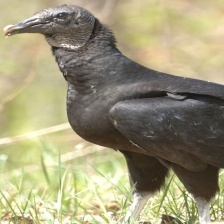
Species: BLACK VULTURE
Scientific name: CORAGYPS ATRATUS
ImageNet parent category: vulture